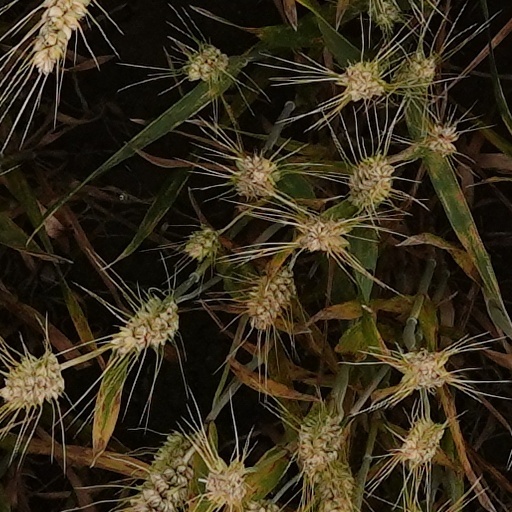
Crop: wheat